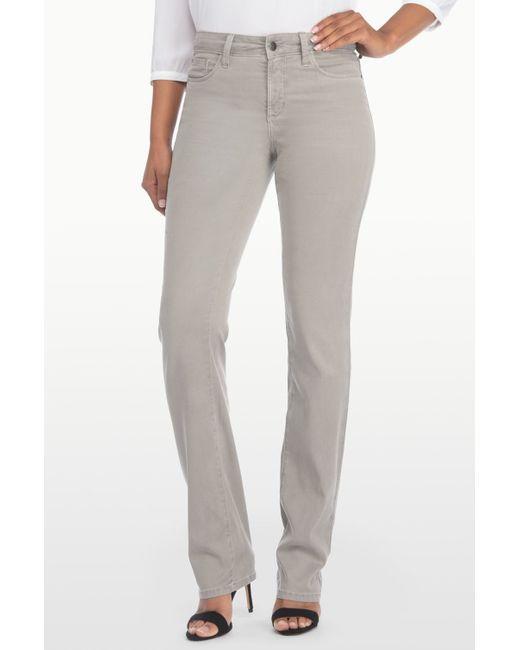
graue Skinny-Jeans mit geradem Schnitt und hoher Taille